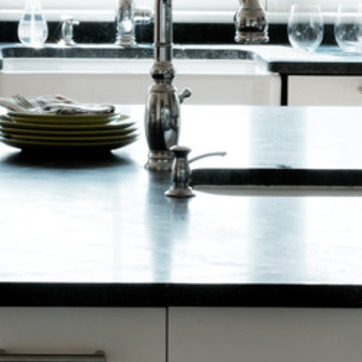
Material: metal